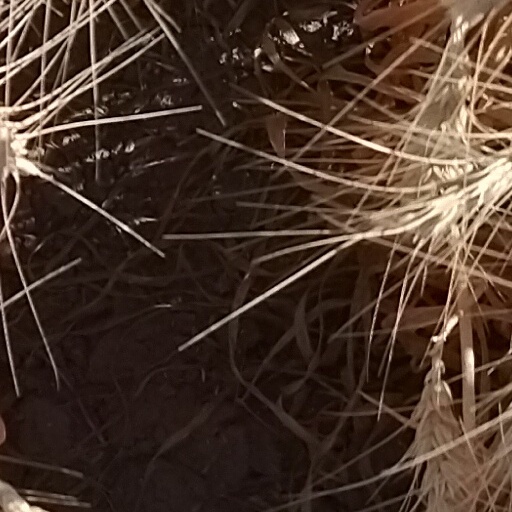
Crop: wheat